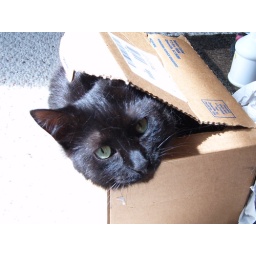
cat in a box